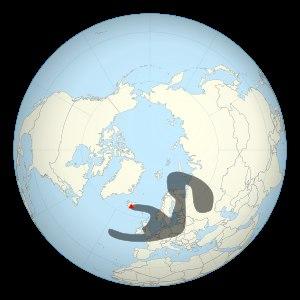
Cartographie approximative
L'éruption de l'Eyjafjöll en 2010 est une éruption volcanique qui débute le 20 mars 2010 sur l'Eyjafjöll, un volcan du Sud de l'Islande, et prend fin le 27 octobre 2010. Sa première phase éruptive se déroule au Fimmvörðuháls, un col libre de glace entre les calottes glaciaires d'Eyjafjallajökull et de Mýrdalsjökull, et se manifeste par des fontaines et des coulées de lave qui se tarissent le 12 avril. Le 14 avril, la lave refait son apparition dans la caldeira du volcan recouverte par l'Eyjafjallajökull. Elle provoque une importante fonte de la glace ce qui entraîne des jökulhlaups, des inondations glaciaires brutales et destructrices, ainsi que la formation d'un important panache volcanique composé de vapeur d'eau, de gaz volcaniques et de cendres. Ces dernières, poussées par les vents dominants qui les rabattent sur l'Europe continentale, entraînent d'importantes perturbations dans le transport aérien dans le monde avec la fermeture de plusieurs espaces aériens et de nombreuses annulations de vols jusqu'au 20 avril. À partir de cette date, l'activité éruptive est moins explosive mais se maintient à un niveau soutenu avec notamment la formation d'une nouvelle coulée de lave.